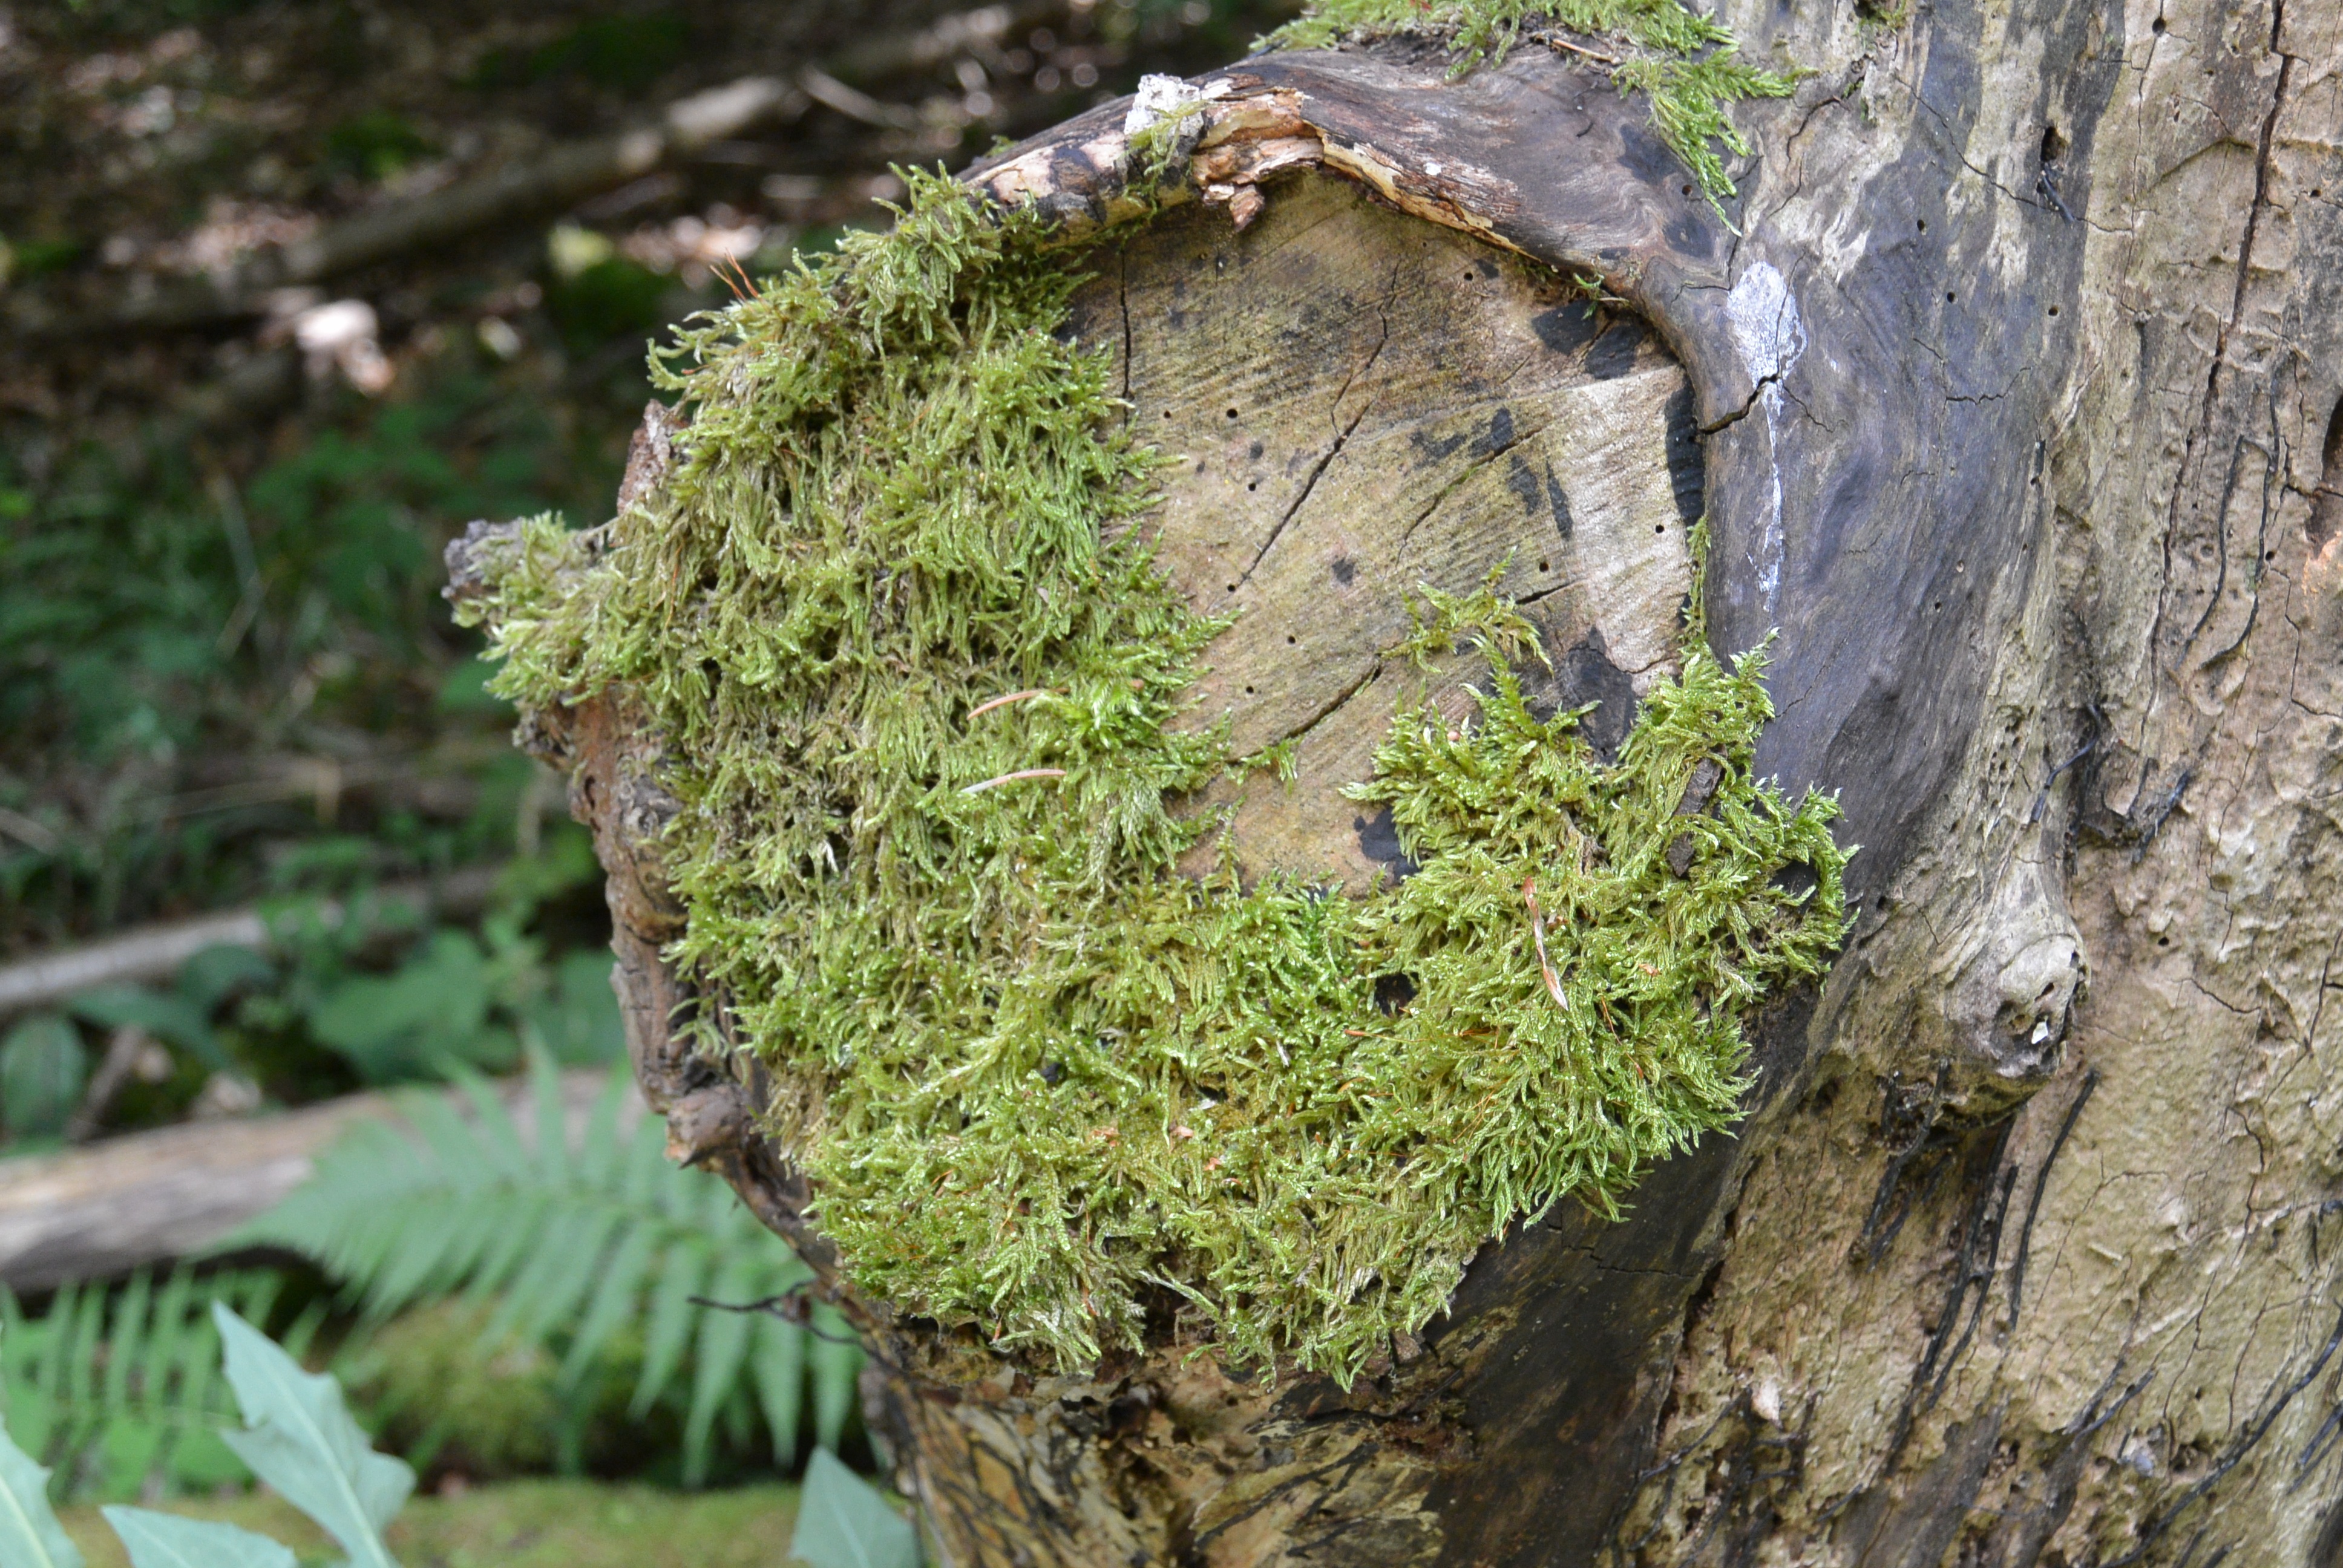
tree, forest, branch, plant, leaf, flower, trunk, moss, green, soil, botany, flora, spruce, woodland, tree stump, fairy tale forest, woody plant, land plant